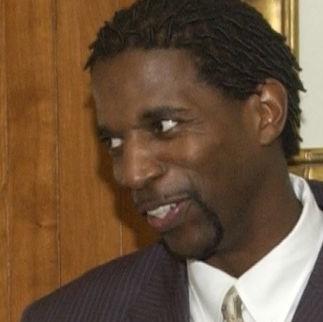
Age: 40